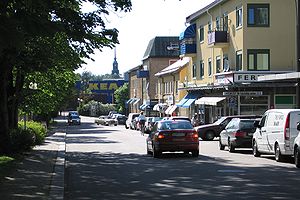
Älmhult
Älmhult er hovedby i Älmhults kommune, Kronobergs län, Småland, Sverige. Byen ligger lige nord for grænsen mellem landskaberne Småland og Skåne.